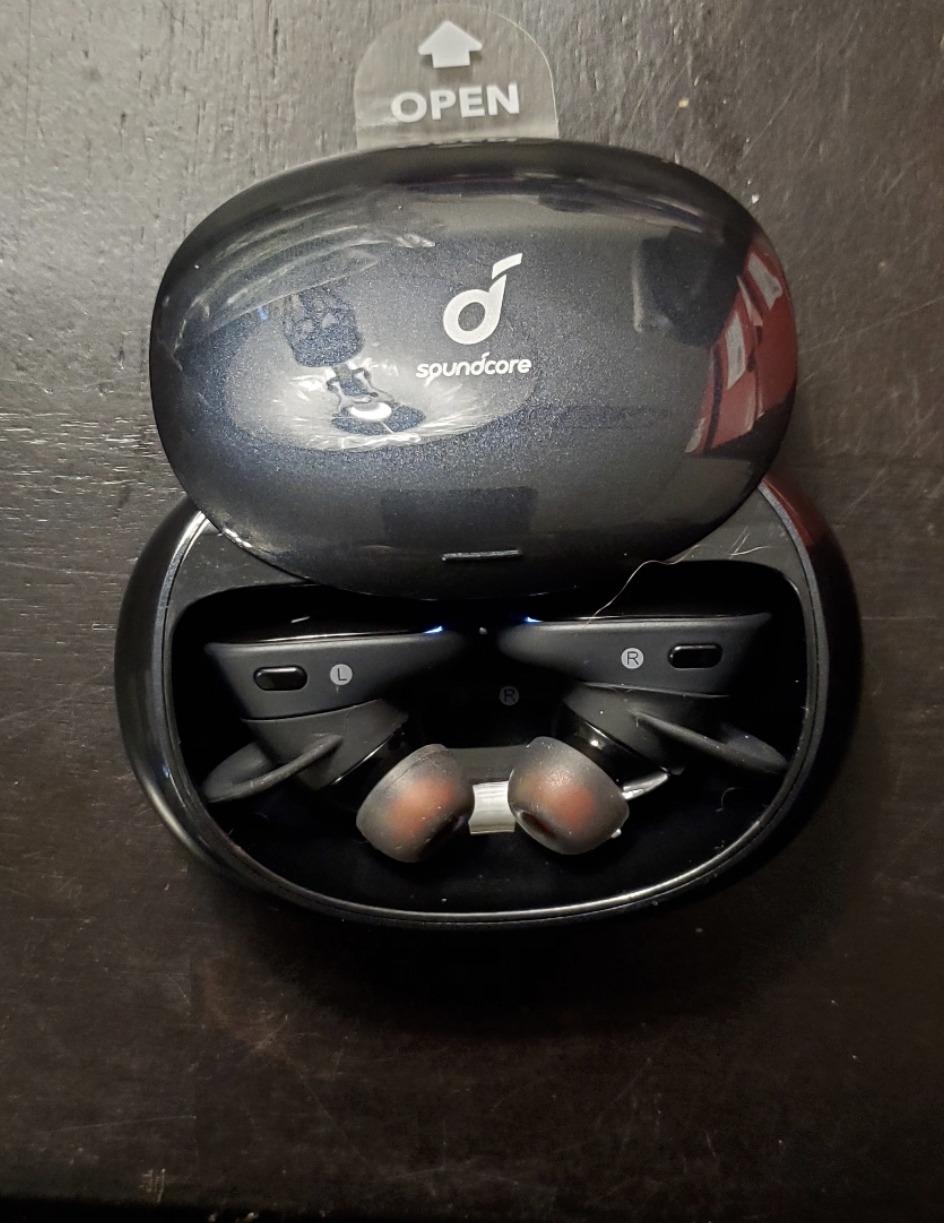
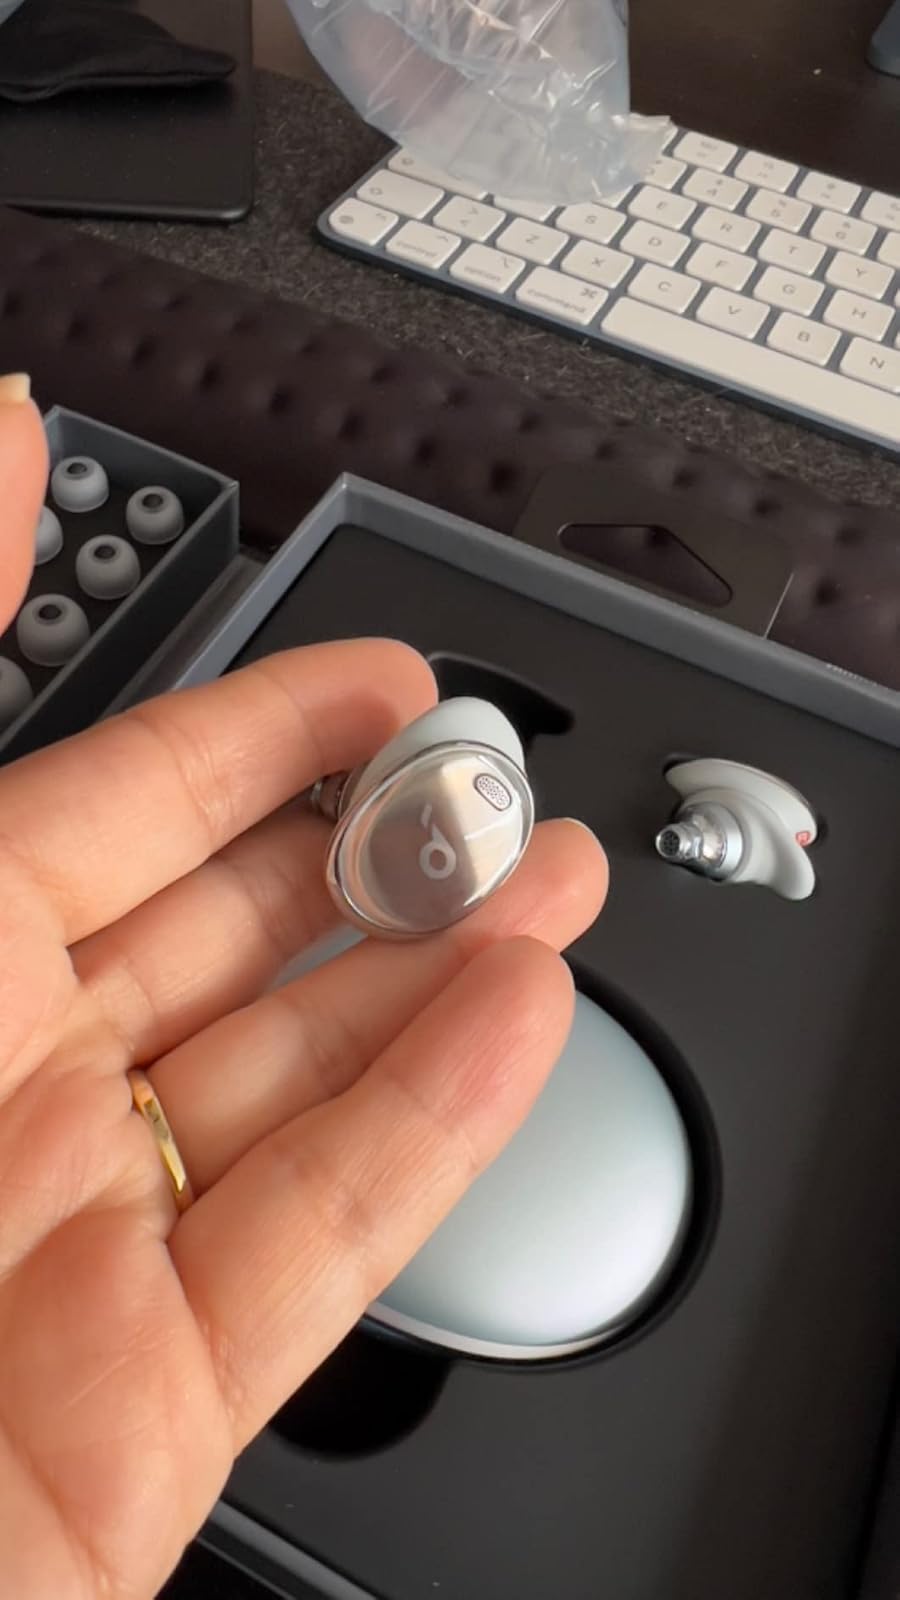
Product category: earbuds
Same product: no